Dan Carpenter

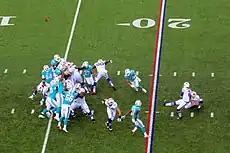
Carpenter (#2) kicking a field goal against his former team, Miami, in 2014

The Bills signed Carpenter on September 3, 2013, due to a groin injury sustained by starting kicker Dustin Hopkins.